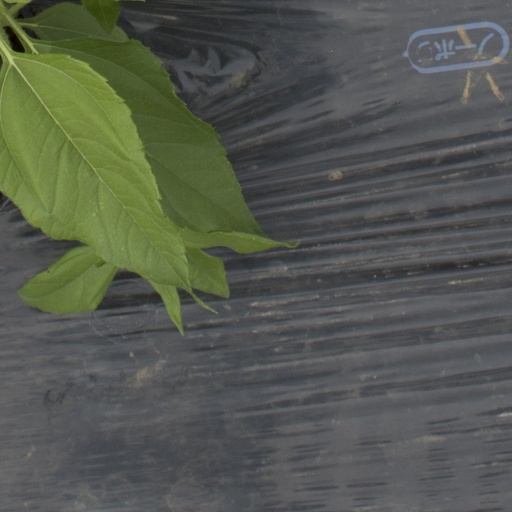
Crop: Jerusalem artichoke